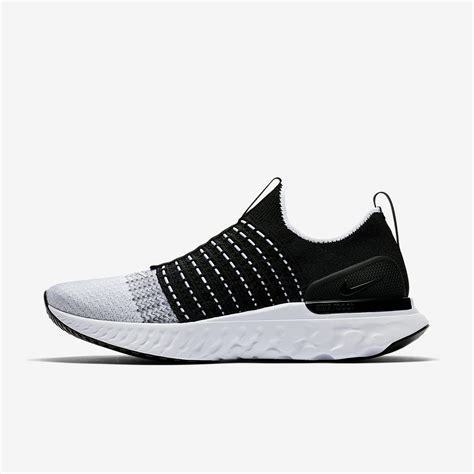
Brand: Nike
Model: React Phantom Run Flyknit 2